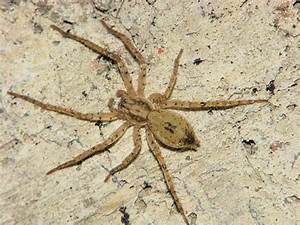
Label: spider